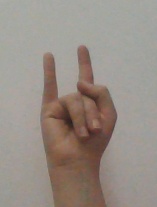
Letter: la